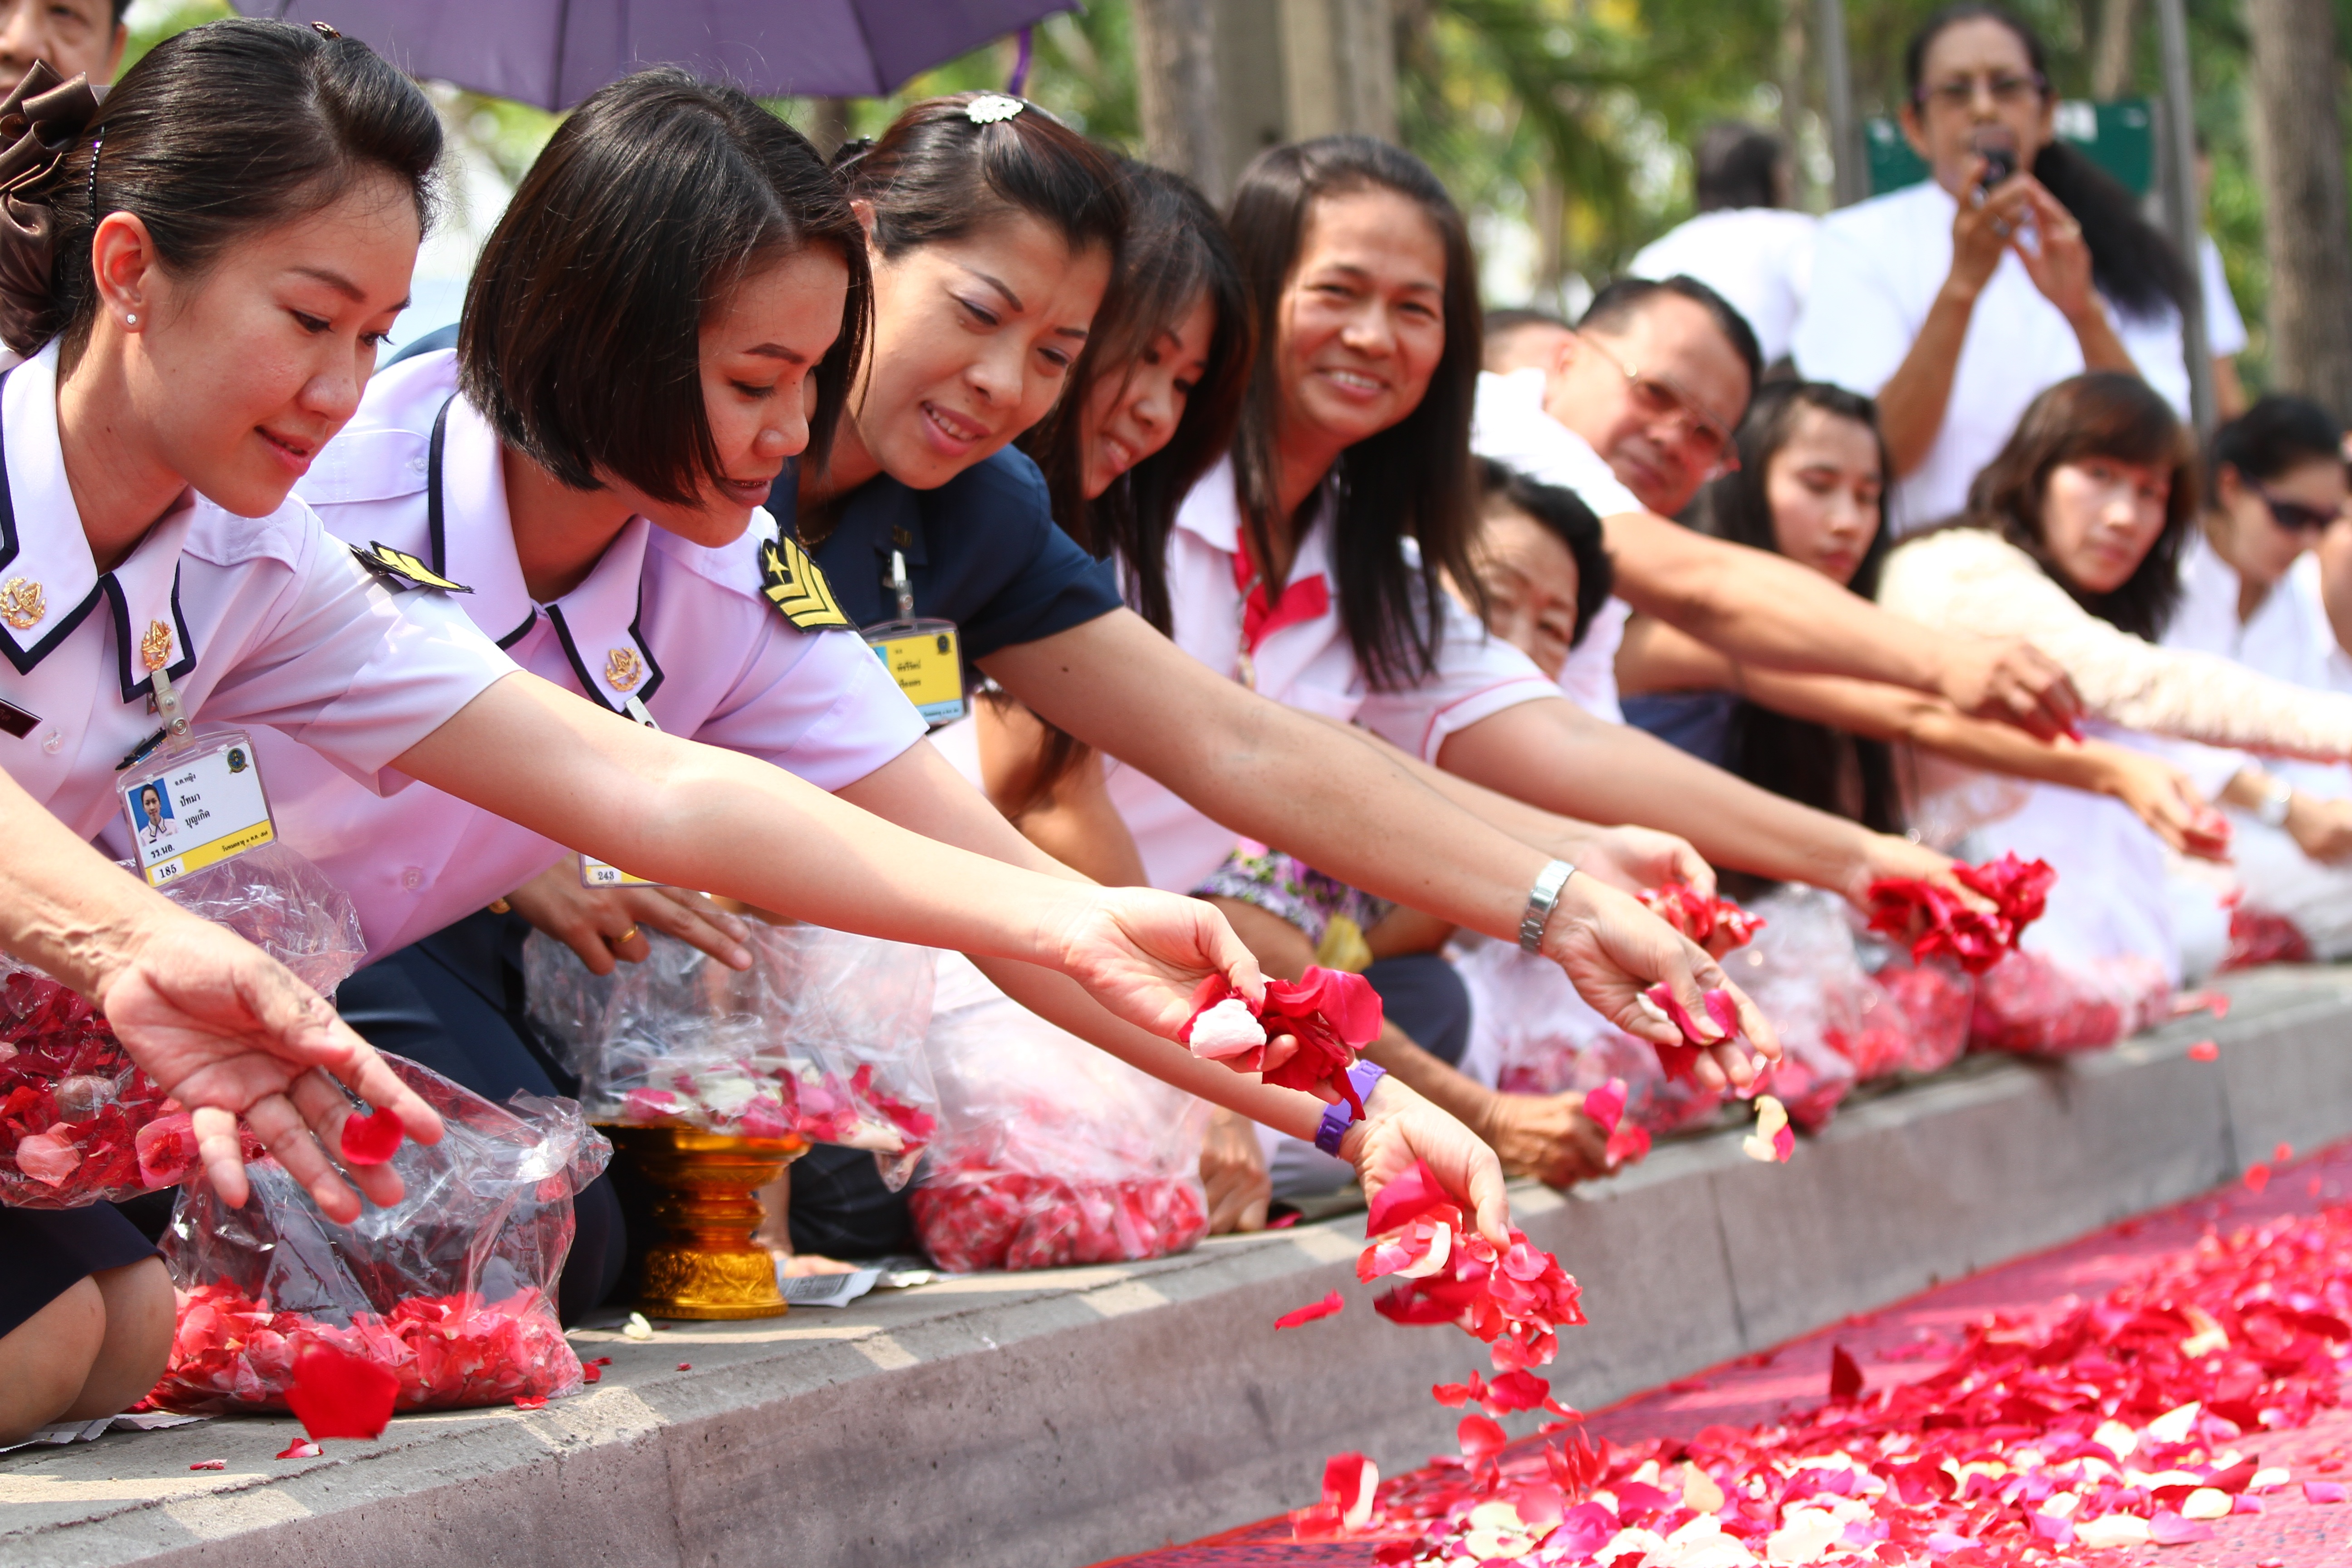
people, walk, orange, buddhism, thailand, pray, picnic, ceremony, festival, gold, temple, boating, million, tradition, rowing, thai, rose petals, wat, monks, robes, buddhists, dhammakaya pagoda, phra dhammakaya, more than, budhas